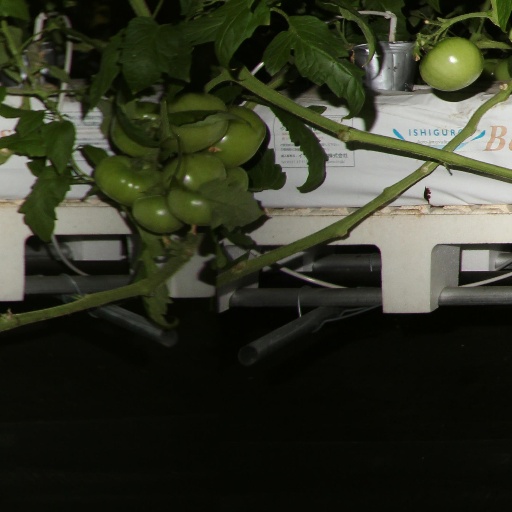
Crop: tomato